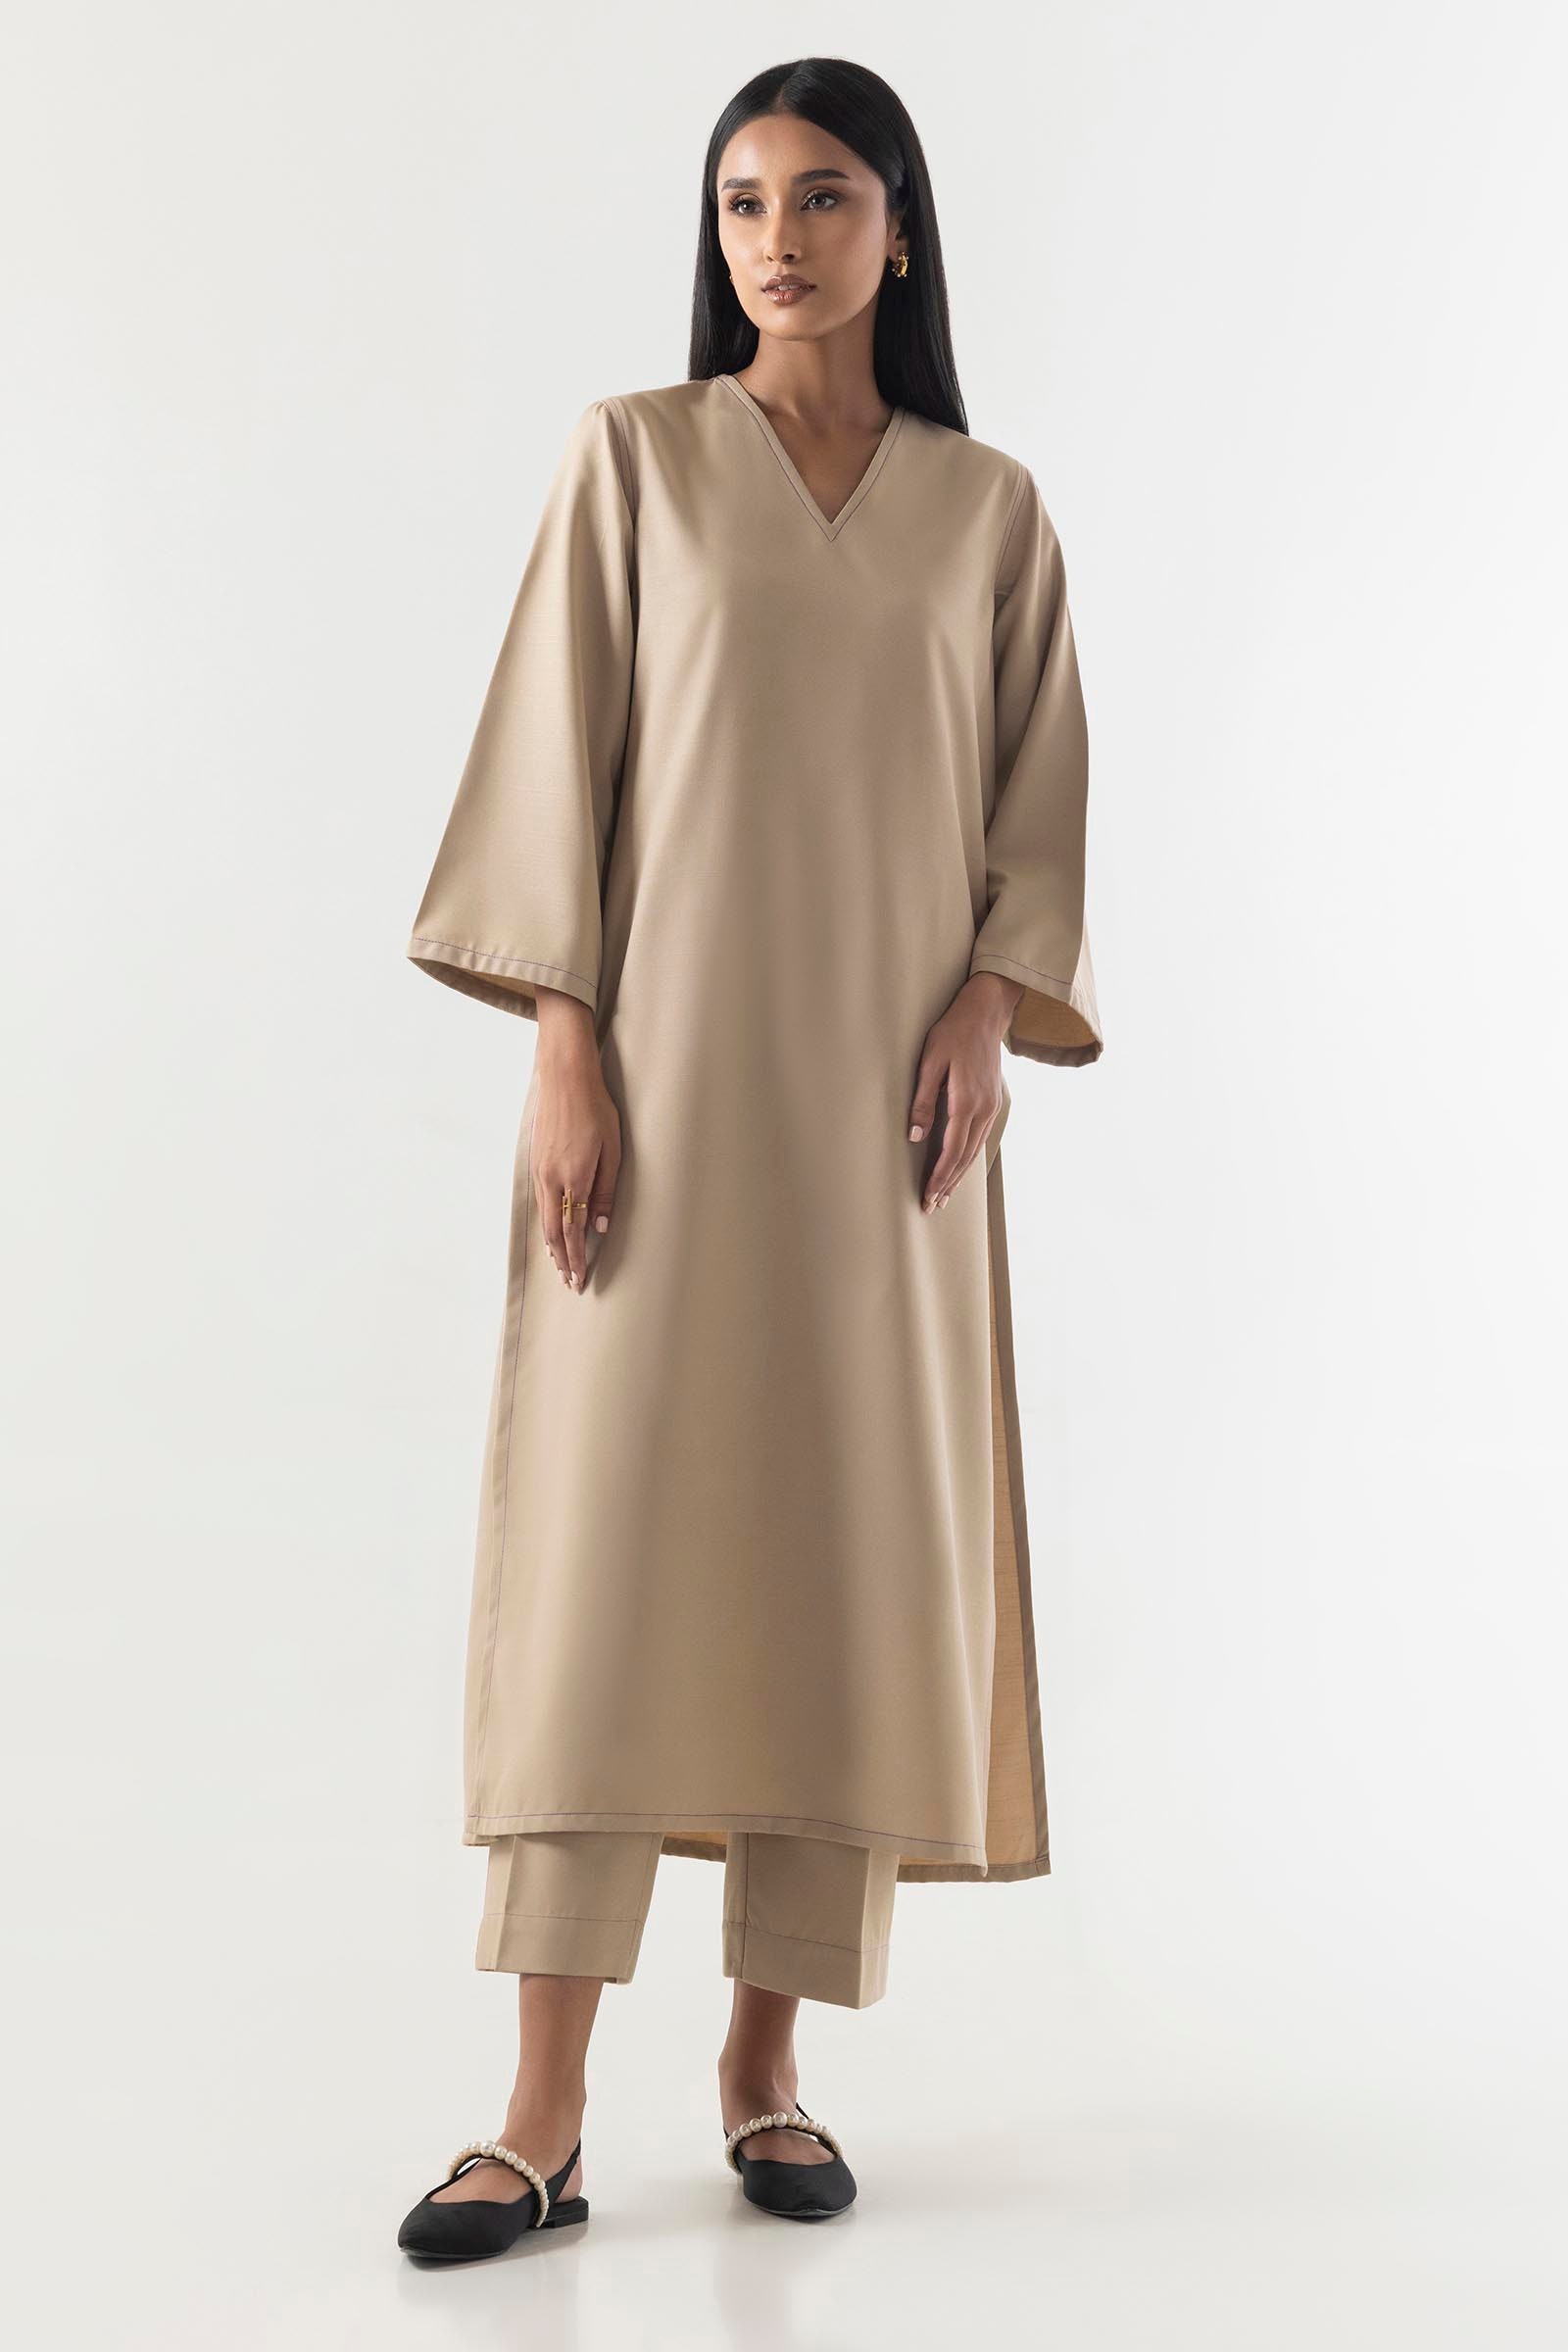
tan karim tunic dress